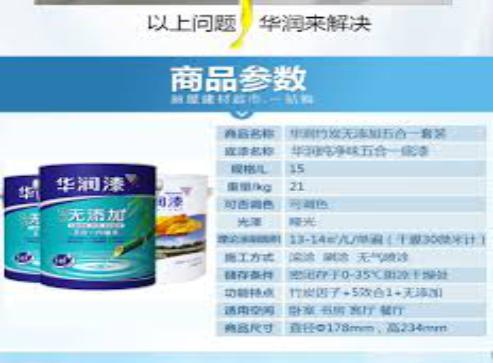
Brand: huarun
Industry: Others